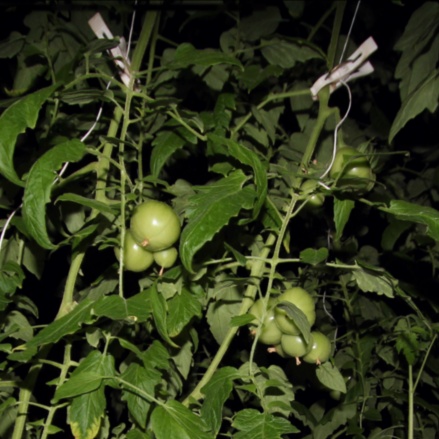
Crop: tomato